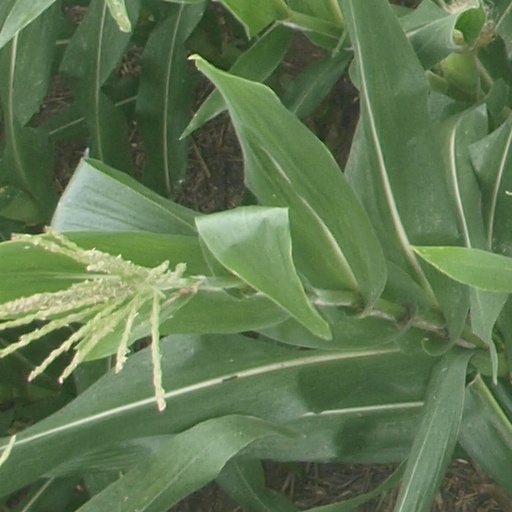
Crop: maize; corn